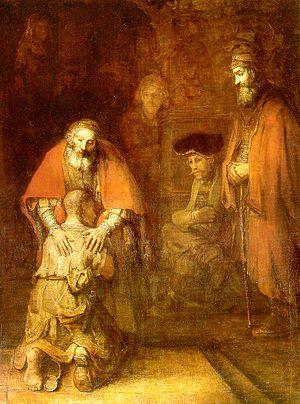
Le pardon est le résultat de l'acte de pardonner, la rémission d'une faute. C'est tenir une offense, une faute, pour nulle et renoncer soit – au plan personnel – à en tirer vengeance, soit – au plan institutionnel – à poursuivre et à punir les responsables. Le pardon ne doit pas cependant être confondu avec l'amnistie qui est une simple dispense de peine.
Le terme apocatastase désigne la restauration finale de toutes choses en leur état d'origine.
La miséricorde est une « forme de compassion pour la misère d'autrui » qui, par extension, peut définir une « générosité entraînant le pardon, l'indulgence pour un coupable, un vaincu ». Dans la théologie, c'est le plus grand attribut de Dieu. Dans le christianisme, c'est aussi une des dévotions les plus populaires.